Anarchist communism

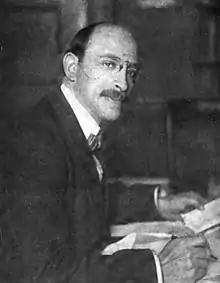
Alexander Berkman advocated for profit to be replaced with communities of common property, where all group members shared possessions

The most extensive application of anarcho-communist ideas happened in the anarchist territories during the Spanish Revolution of 1936.